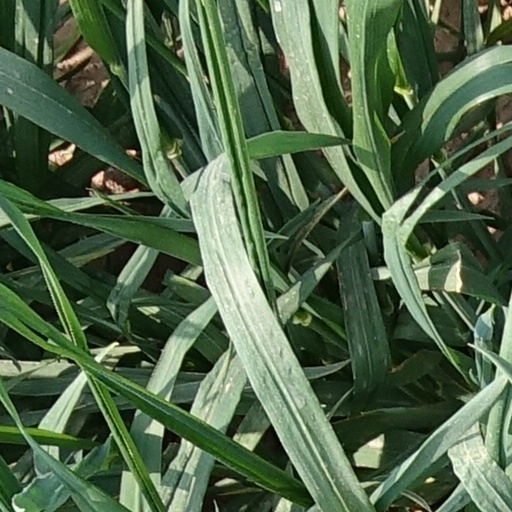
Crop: wheat